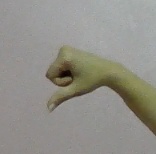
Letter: waw